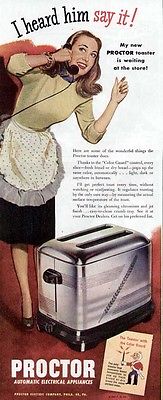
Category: toaster